Cal Crutchlow

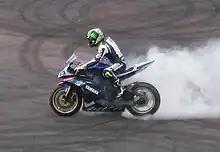
Crutchlow celebrating a victory at the Nurburgring in 2009

On 23 September 2008, it was confirmed that Crutchlow had signed a deal to ride for the Wilco Zeelenberg-managed Yamaha factory team in the 2009 World Supersport Championship. He finished in the top four at every race until a mechanical failure while leading at Brno, and found himself in a two-way championship dice with surprise package Eugene Laverty on a Parkalgar Honda. Crutchlow lead the championship until a gearbox failure while leading at Imola meant that Eugene Laverty moved to within 3 points. However, at Magny-Cours after an intense start Laverty crashed, but picked his bike back up to leave him 19 points behind Crutchlow with 1 race at Portimão left. Laverty won in Portugal, but a fourth place by Crutchlow was enough to secure him the 2009 championship.